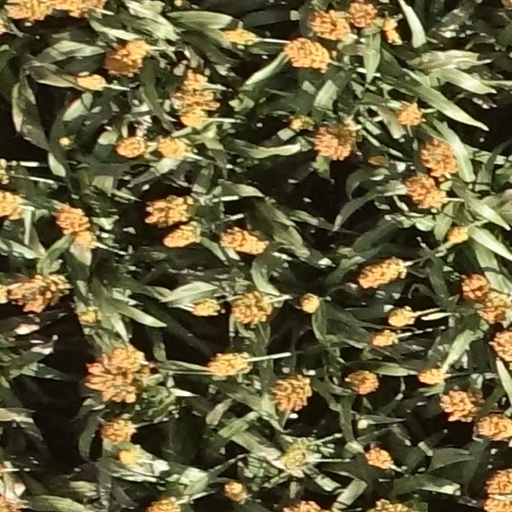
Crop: sorghum